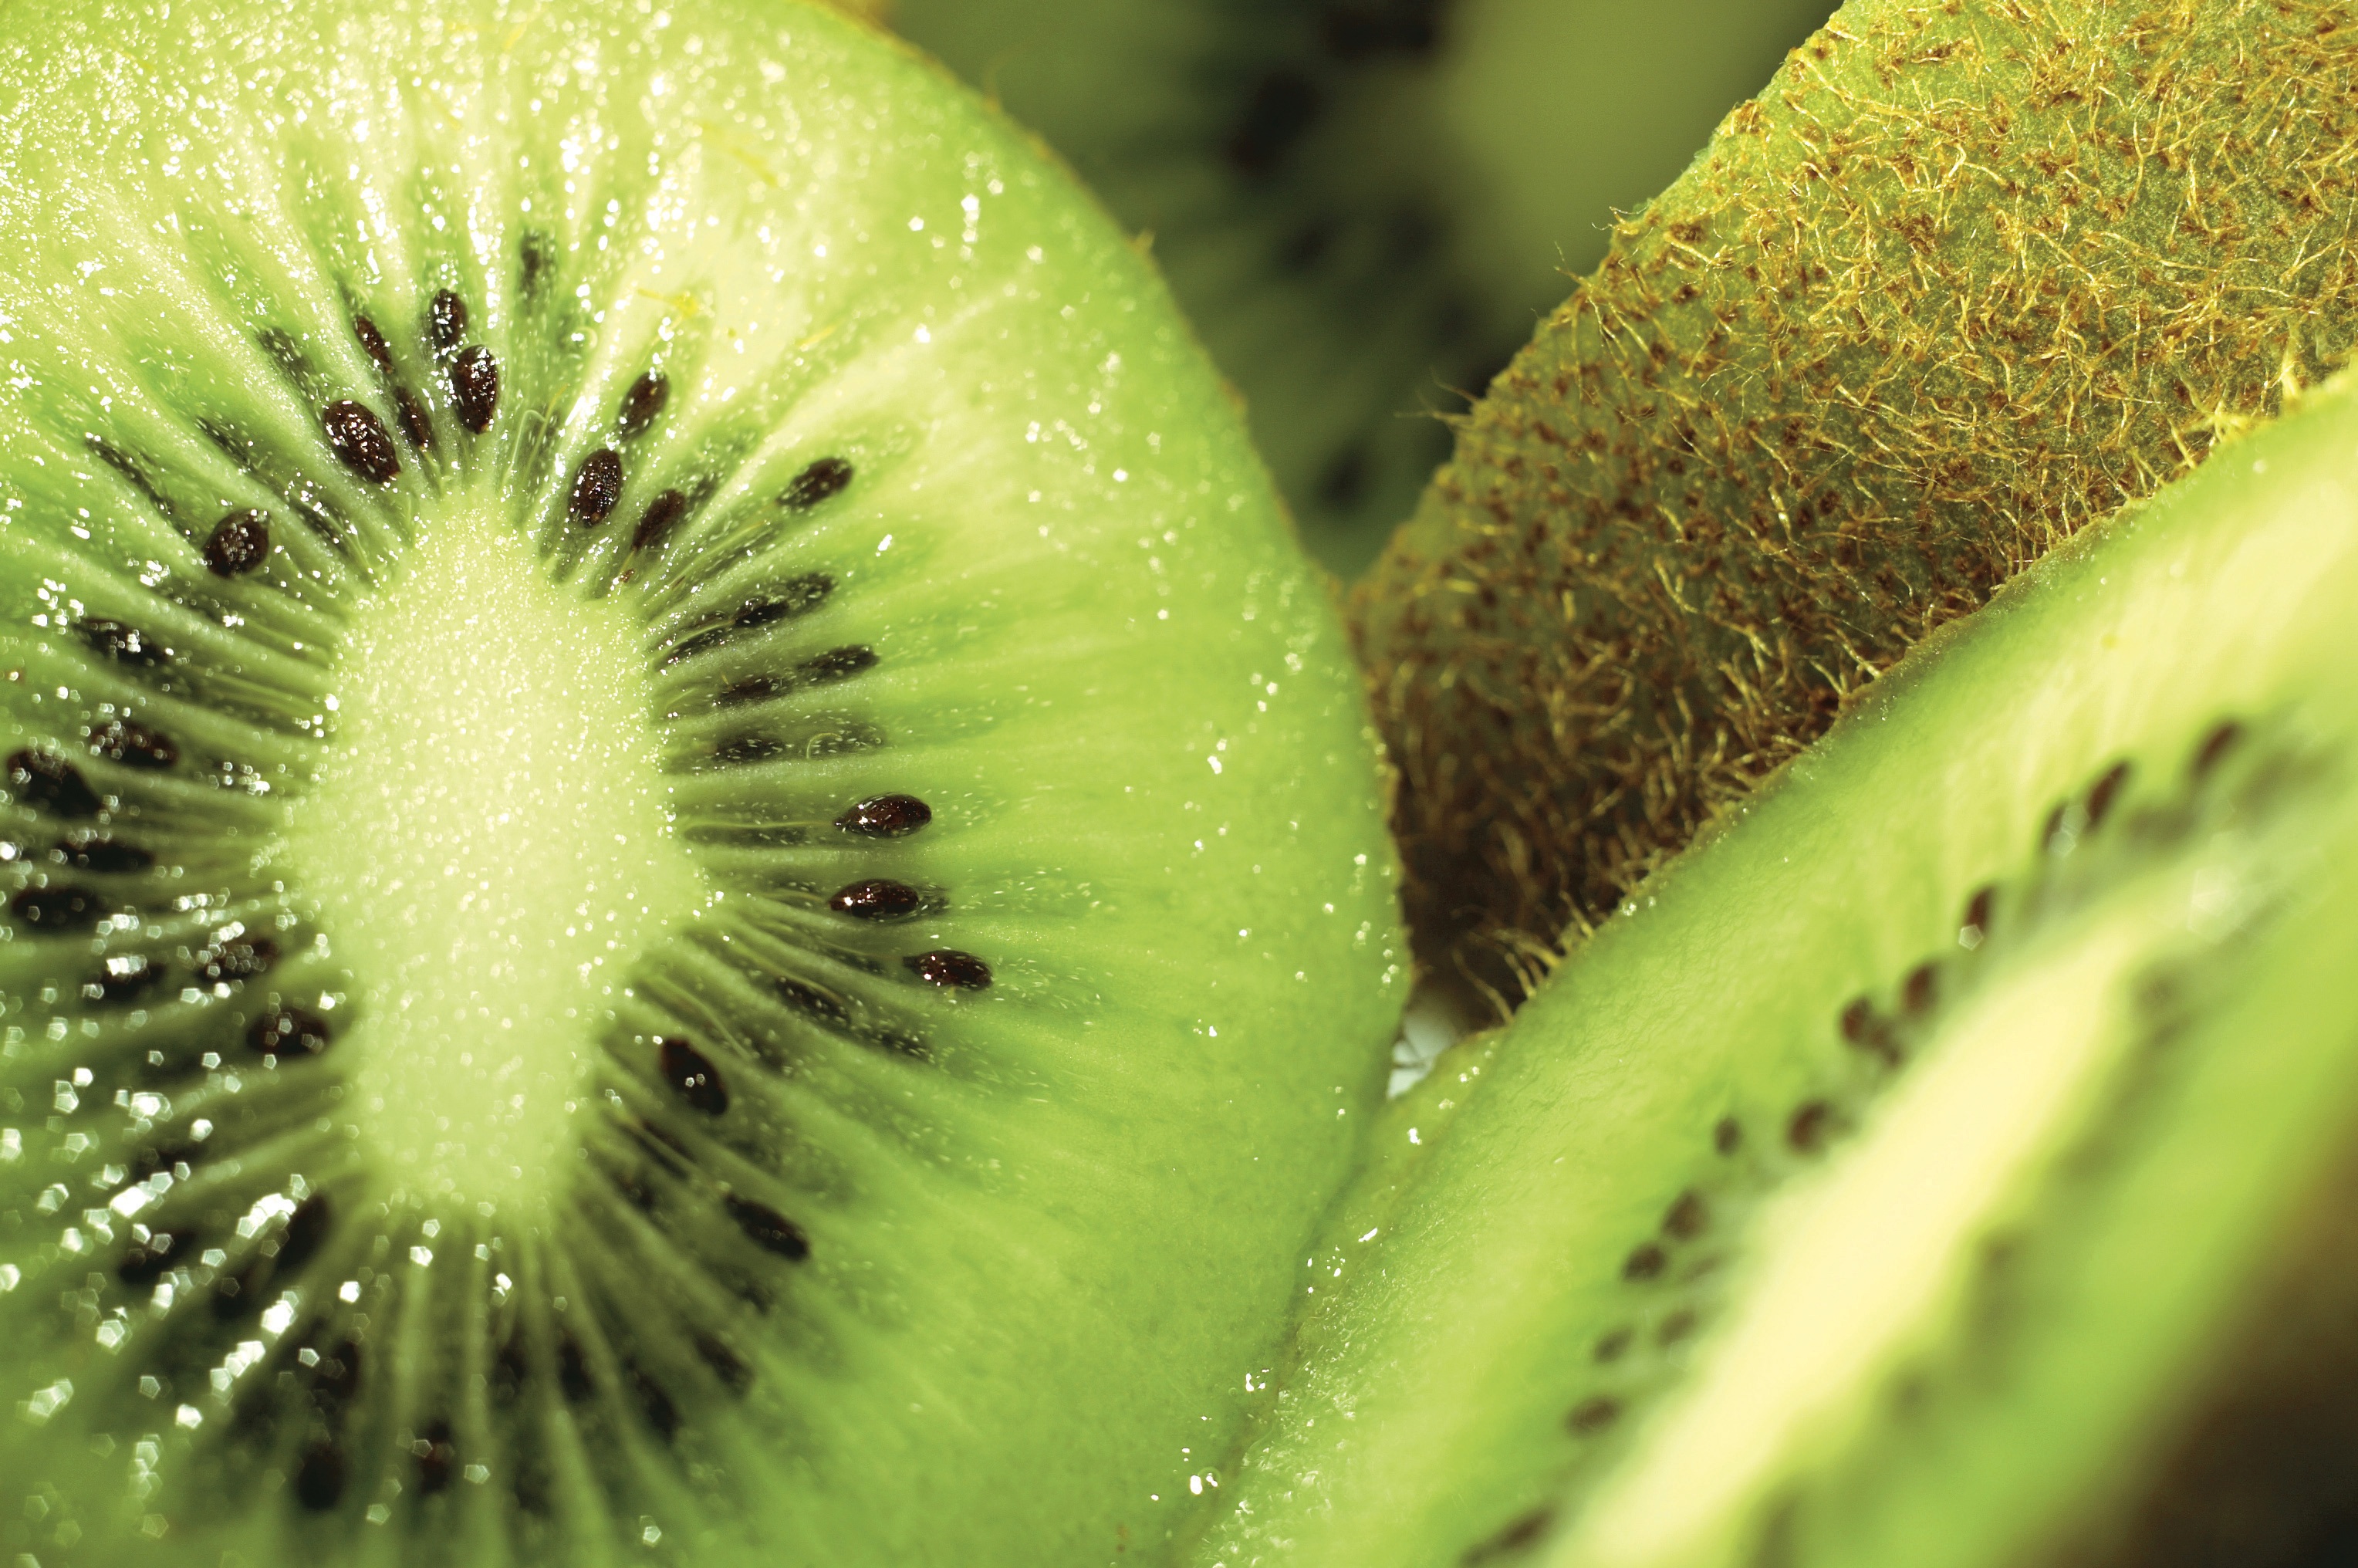
plant, photography, fruit, leaf, flower, food, green, produce, botany, flora, close up, kiwi, vitamin, exotic, macro photography, flowering plant, brazilian fruit, quiui, plant stem, land plant, kiwifruit